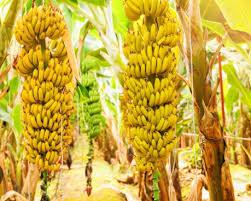
Shamba la ndizi lenye mikungu mingi ya ndizi zilizokomaa na zilizoiva, zikining'inia kwenye miti. Kuna mikungu miwili mikubwa ya ndizi za rangi ya manjano iliyokosa, ikionyesha zimeiva kikamilifu.